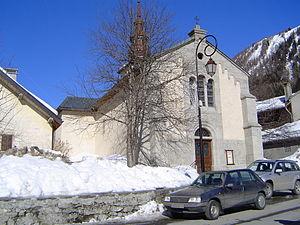
Le patrimoine architectural religieux de Chamonix-Mont-Blanc est riche en églises, chapelles, oratoires et nombreuses croix. Il témoigne de la foi chrétienne des habitants, notamment à travers des édifices remontant au début du XVIIᵉ siècle.
L'église Saint-Pierre d'Argentière est une église catholique française du XVIIIᵉ siècle, située dans le département de la Haute-Savoie, sur le territoire de la commune de Chamonix, dans le hameau d'Argentière.